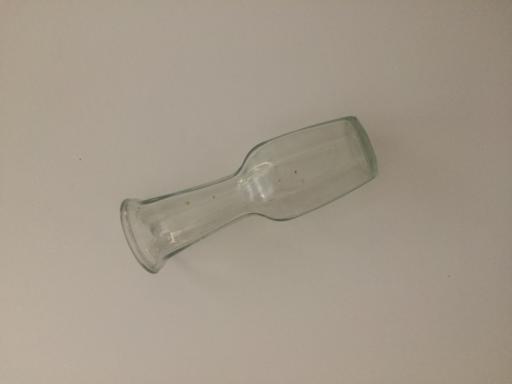
Label: glass